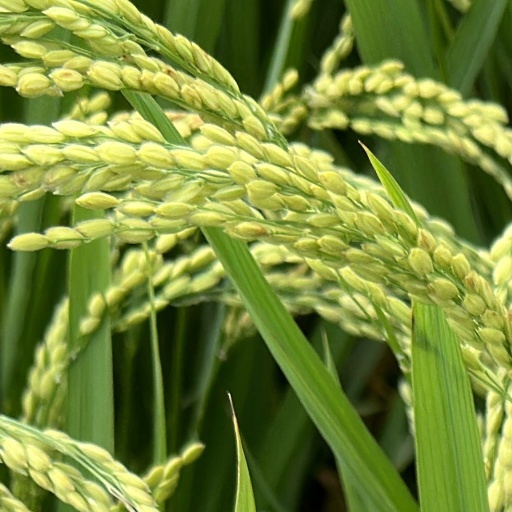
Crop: rice